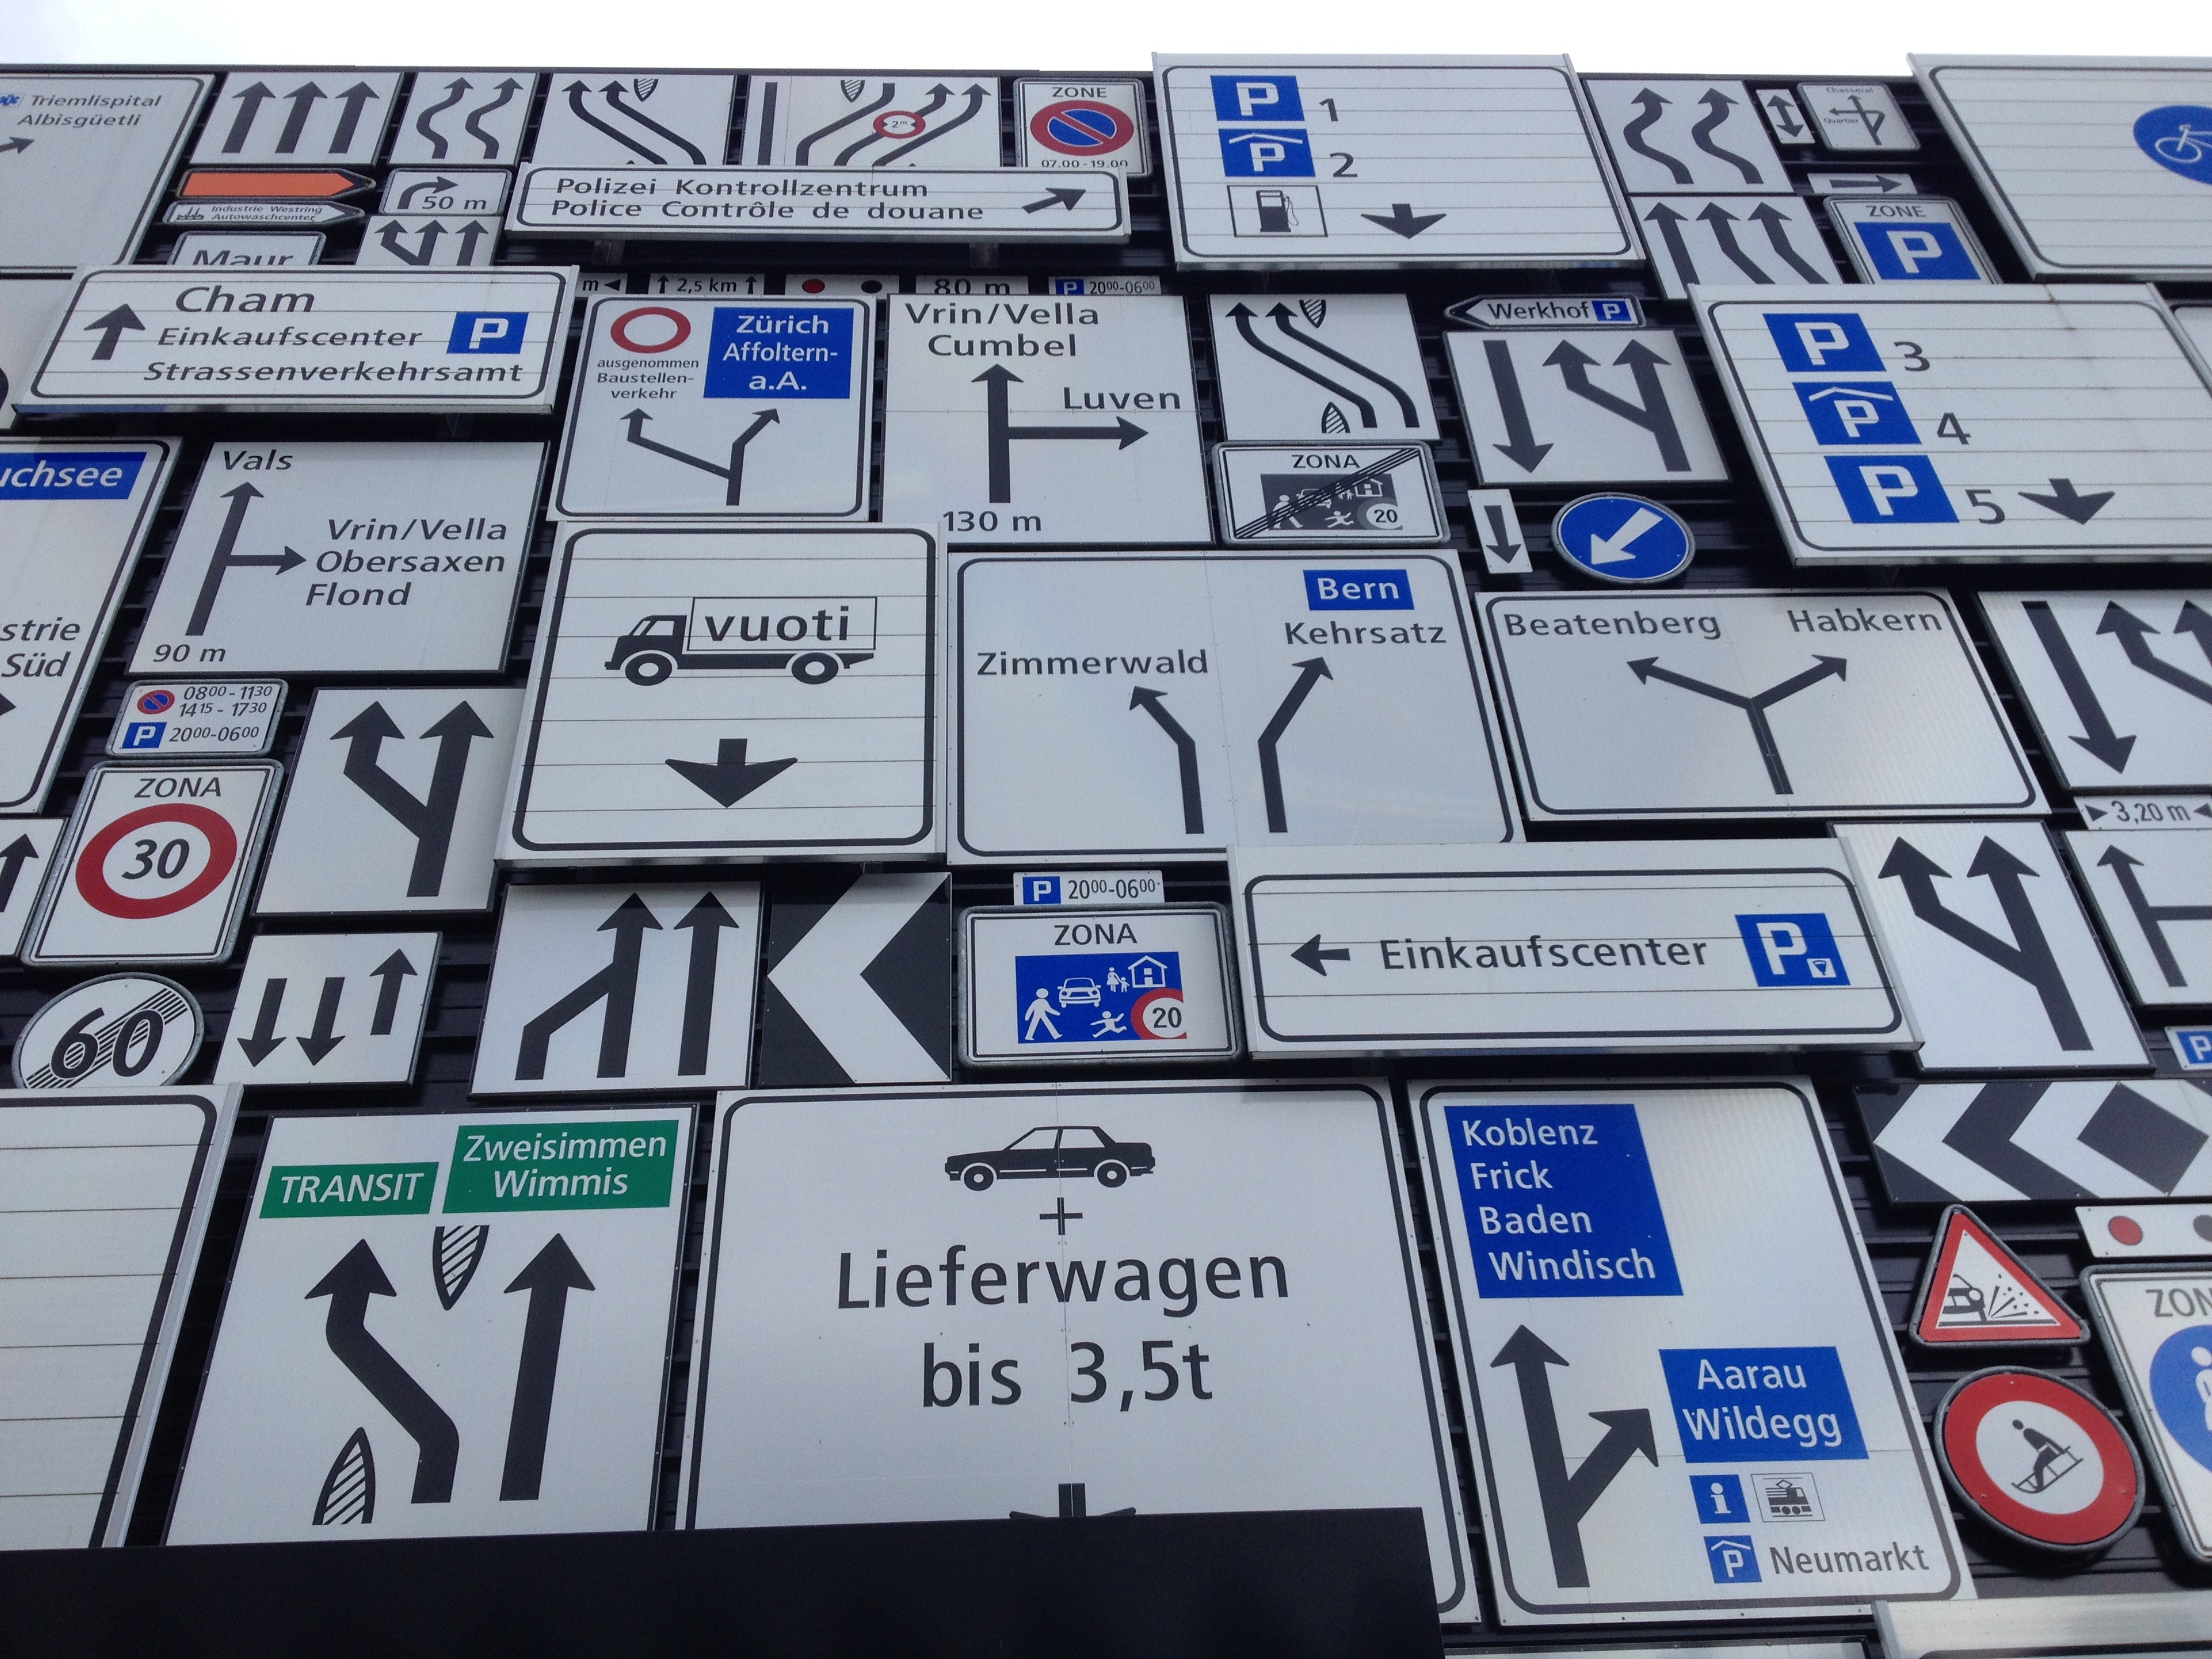
road, traffic, town, number, tourist, travel, europe, line, direction, museum, symbol, intersection, font, art, left, swiss, signs, luzern, switzerland, crossroad, right, shape, pointer, pictogram, traffic sign, automotive exterior, vehicle registration plate, confusing